Woodman Junior High School

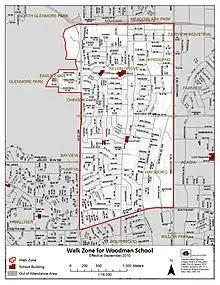
The school's walk zone

Though many students walk to school, the yellow school bus is available for students not living within the walk zone- this bus is administered by Southland Transportation. The school is also located near several Calgary Transit bus stops, and is an approximately 14 minute walk from Heritage station (Calgary), located on the CTrain's Red Line.